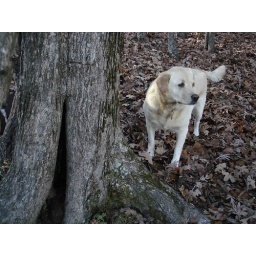
My dog Molly standing next to tree watching something down in the woods